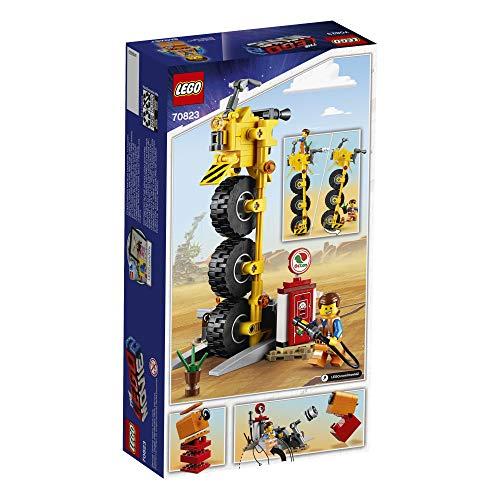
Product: LEGO THE LEGO MOVIE 2 Emmet’s Thricycle! 70823 Three-Wheel Toy Bicycle Action Building Kit for Kids, 2019 (173 Pieces)
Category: Toys & Games | Building Toys | Building Sets
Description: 173 pieces – For boys and girls aged 7+ and for fans and kids of all ages; THE LEGO MOVIE 2 Emmet’s Thricycle 70823 construction vehicle for kids can be built together with all other original LEGO building toys and LEGO bricks for creative building.
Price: $13.00
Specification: ProductDimensions:5.5x10.3x2.4inches|ItemWeight:0.16ounces|ShippingWeight:8.5ounces(Viewshippingratesandpolicies)|ASIN:B07GX6GBGL|Itemmodelnumber:6250807|Manufacturerrecommendedage:7yearsandup